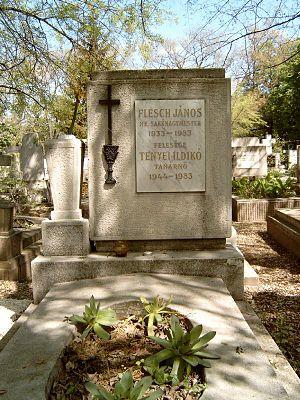
János Flesch est un joueur d'échecs hongrois né le 30 septembre 1933 à Budapest et mort le 9 décembre 1983 à Whitstable.